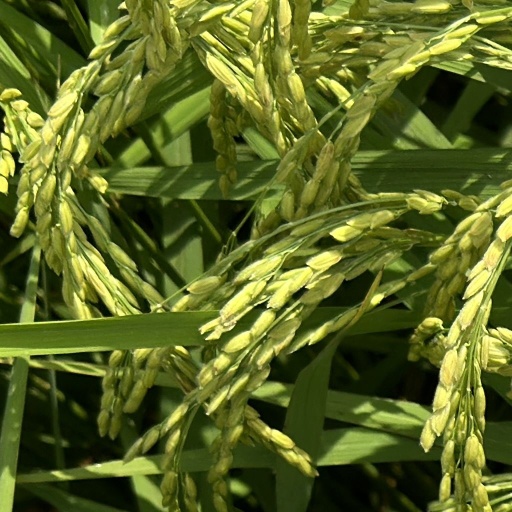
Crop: rice